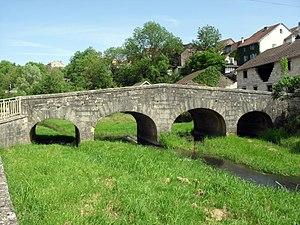
petit pont en dos d'âne, sur la Colombine
Calmoutier est une commune française située dans le département de la Haute-Saône, en région Bourgogne-Franche-Comté.
La Colombine est une rivière française fort abondante qui coule dans le département de la Haute-Saône, en région Bourgogne-Franche-Comté et baigne Vesoul. C'est un affluent du Durgeon en rive gauche, donc un sous-affluent du Rhône par la Saône.